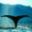
Label: whale